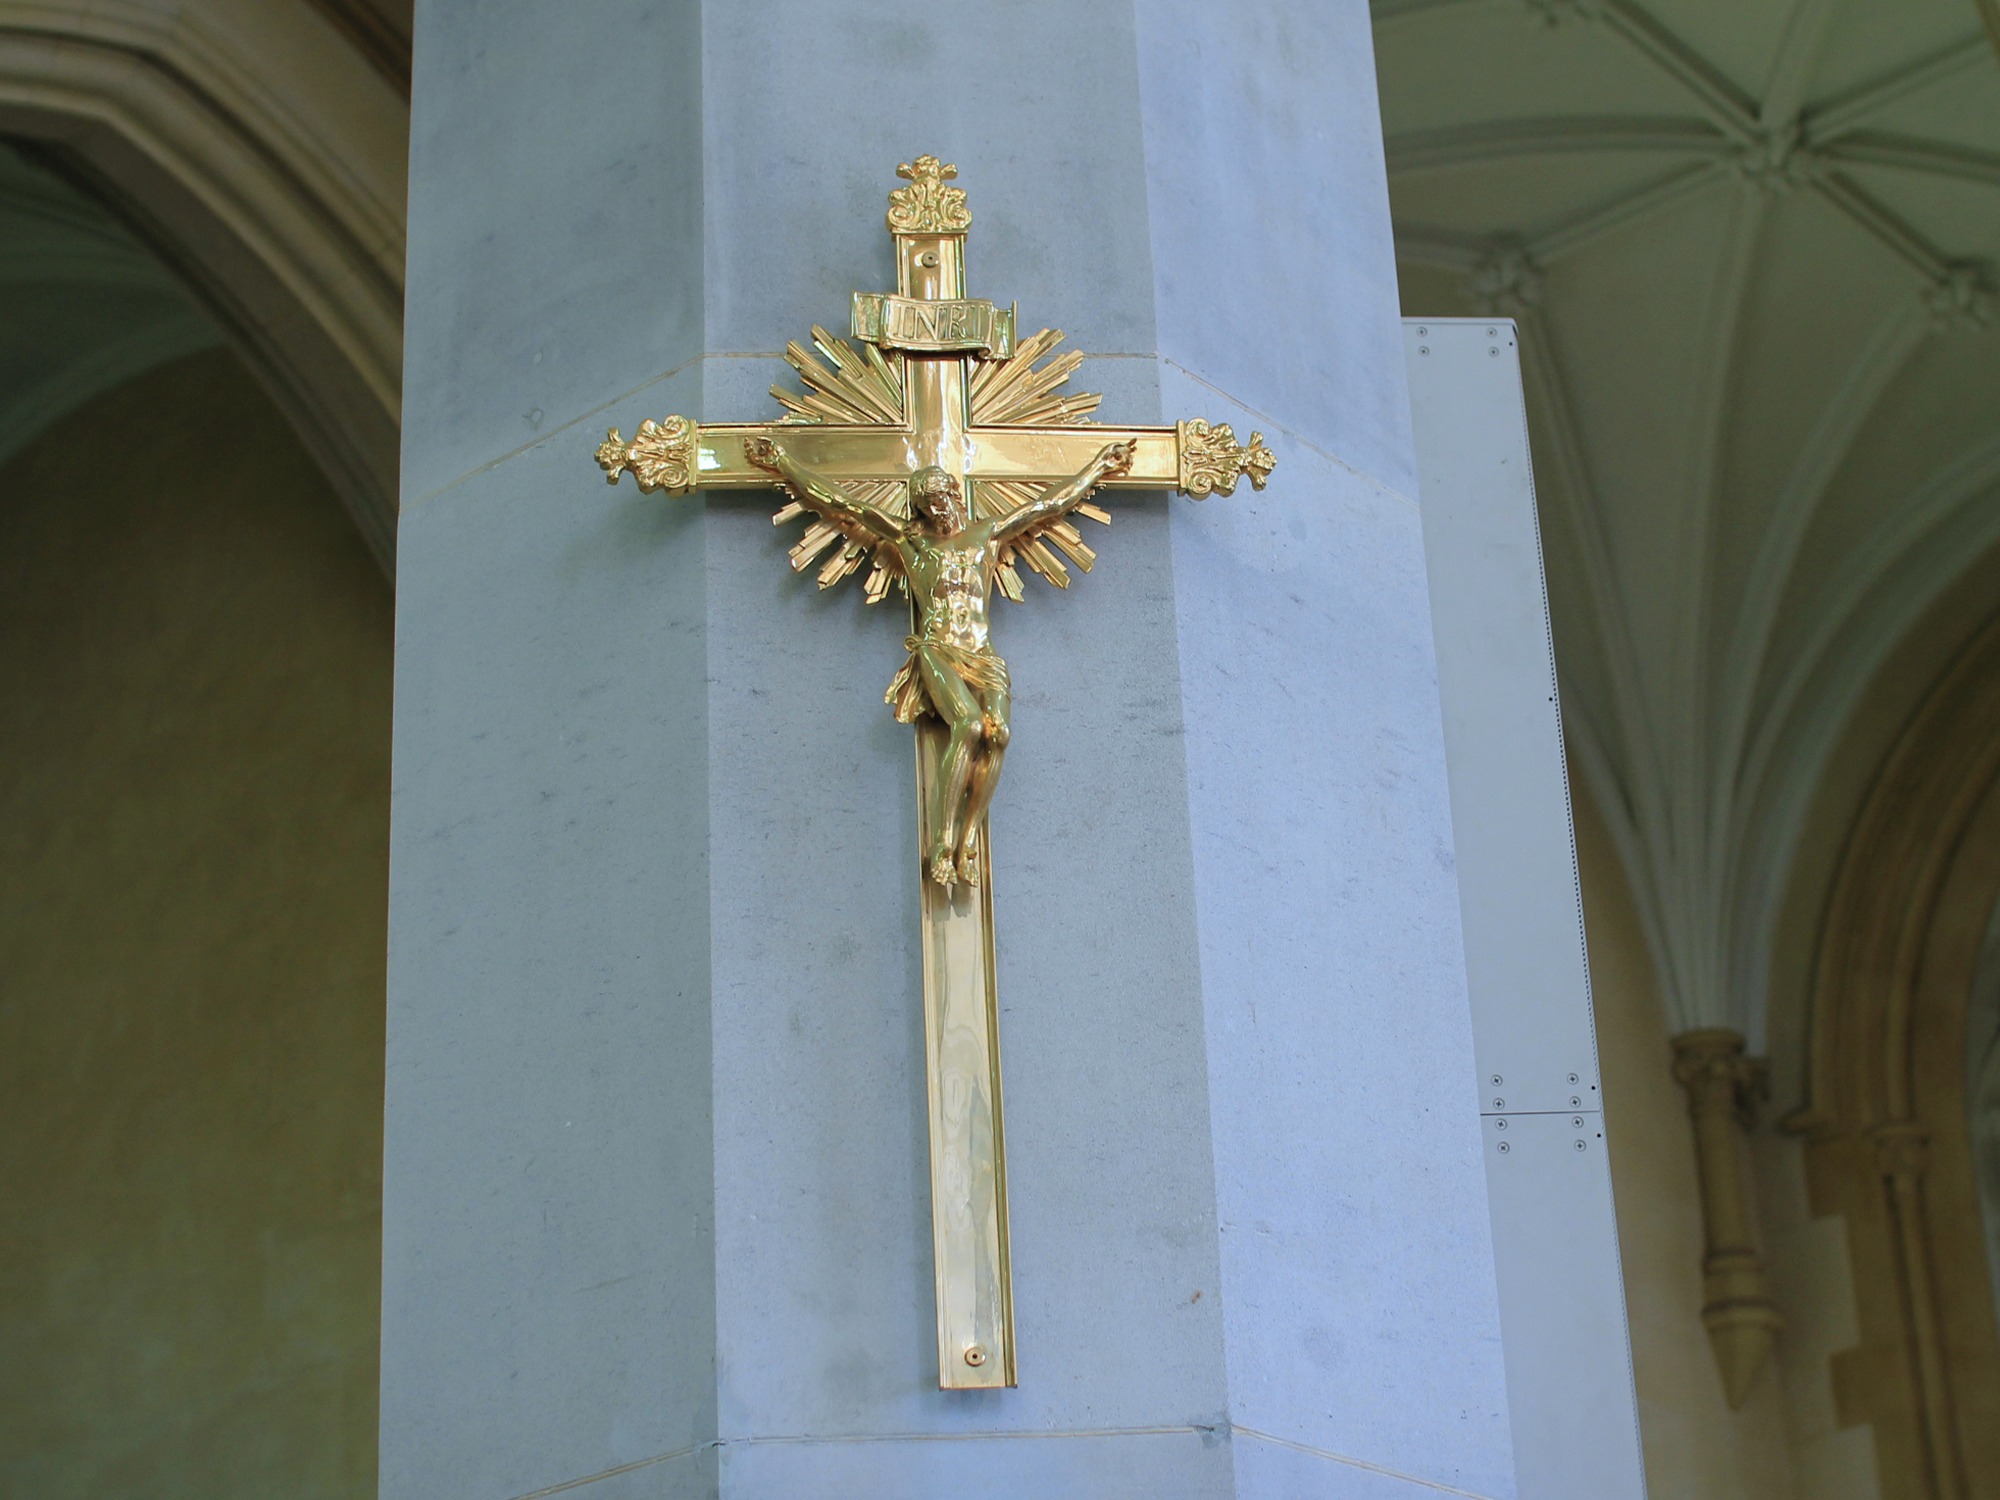
statue, column, symbol, church, cathedral, cross, australia, gold, carving, crucifix, perth, ancient history, st mary's cathedral